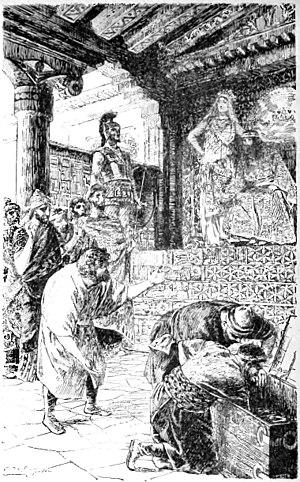
Illustration de la pièce de Théodore de Banville, Ésope.